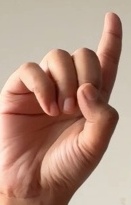
ASL sign: D